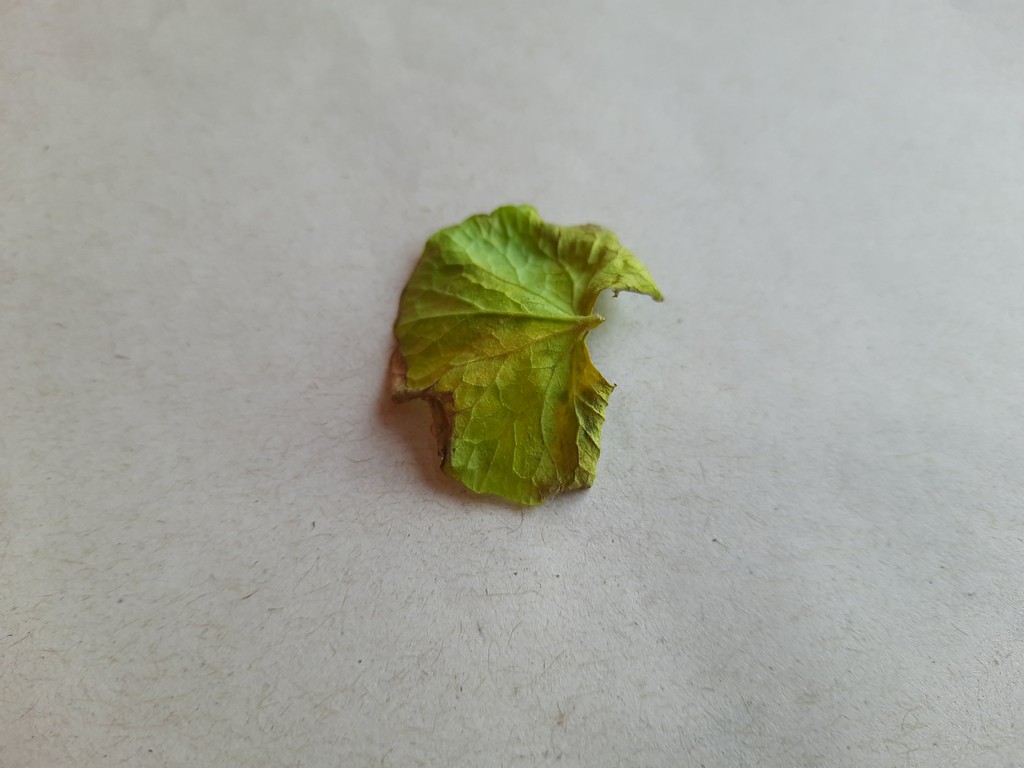
Label: Unhealthy